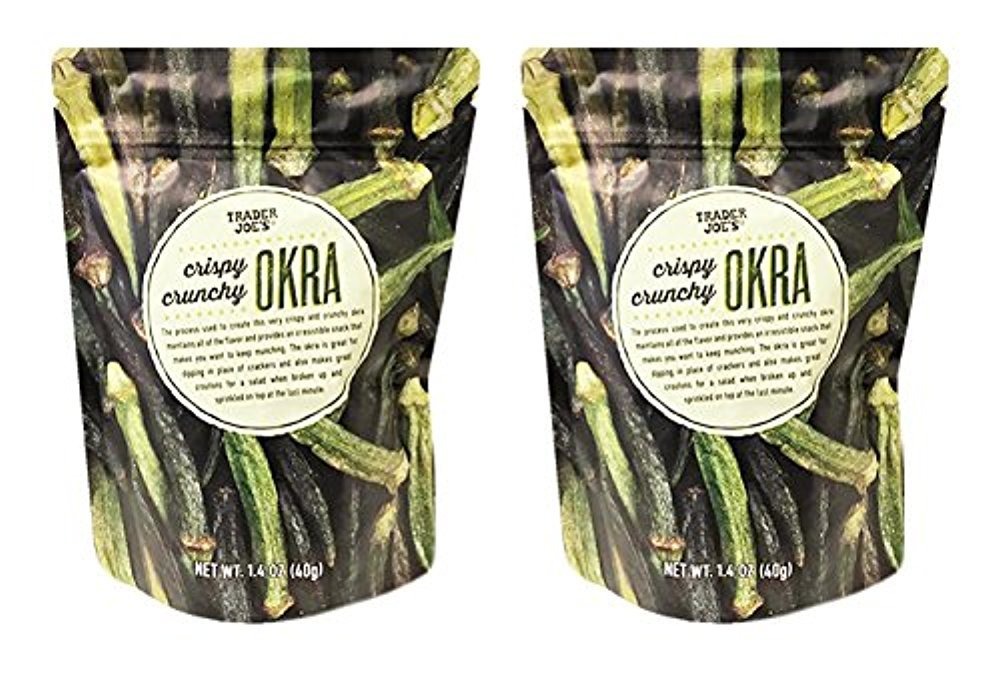
Item Name: Trader Joe's Crispy Crunchy Okra 1.4oz (Pack of 2)
Product Description: Crispy Crunchy Okra
Value: 2.8
Unit: Ounce

Price: 14.375